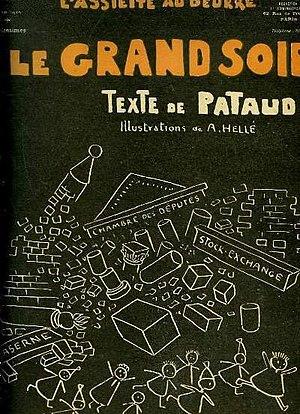
couverture de L'Assiette au Beurre n°475 - Le grand soir, texte de Pataud, illustrations de Hellé.
Émile Pataud est un syndicaliste révolutionnaire français né le 12 février 1869 à Paris et mort le 13 janvier 1935. Il est secrétaire du Syndicat général des industries électriques qu'il crée avec quelques amis et qui verse rapidement dans l'anarcho-syndicalisme.